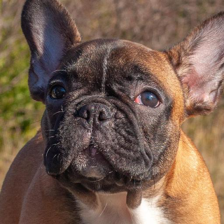
Label: animals